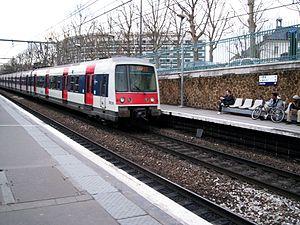
La ligne B du RER d'Île-de-France, plus souvent simplement nommée RER B, est une ligne du réseau express régional d'Île-de-France qui traverse l'agglomération parisienne selon un axe nord-est / sud-ouest, avec deux embranchements. Elle relie Aéroport Charles-de-Gaulle 2 TGV et Mitry - Claye au nord-est à Robinson et à Saint-Rémy-lès-Chevreuse au sud, en passant par le cœur de Paris. À l'origine se trouvait la ligne de Sceaux, inaugurée au milieu du XIXᵉ siècle et qui par prolongements successifs, reliait la gare du Luxembourg à Saint-Rémy-lès-Chevreuse.